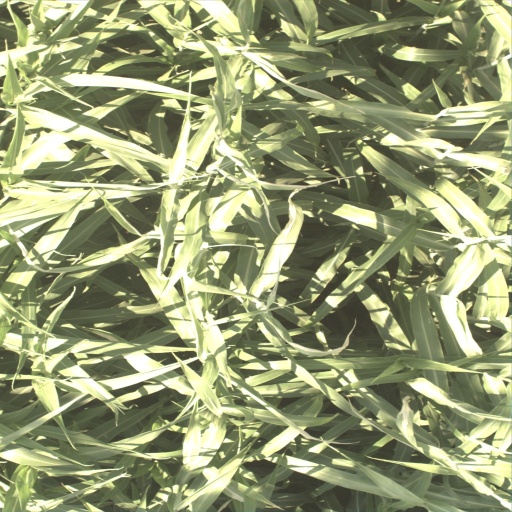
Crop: sorghum